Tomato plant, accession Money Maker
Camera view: vertical (180 deg); turntable rotation: 150 degrees
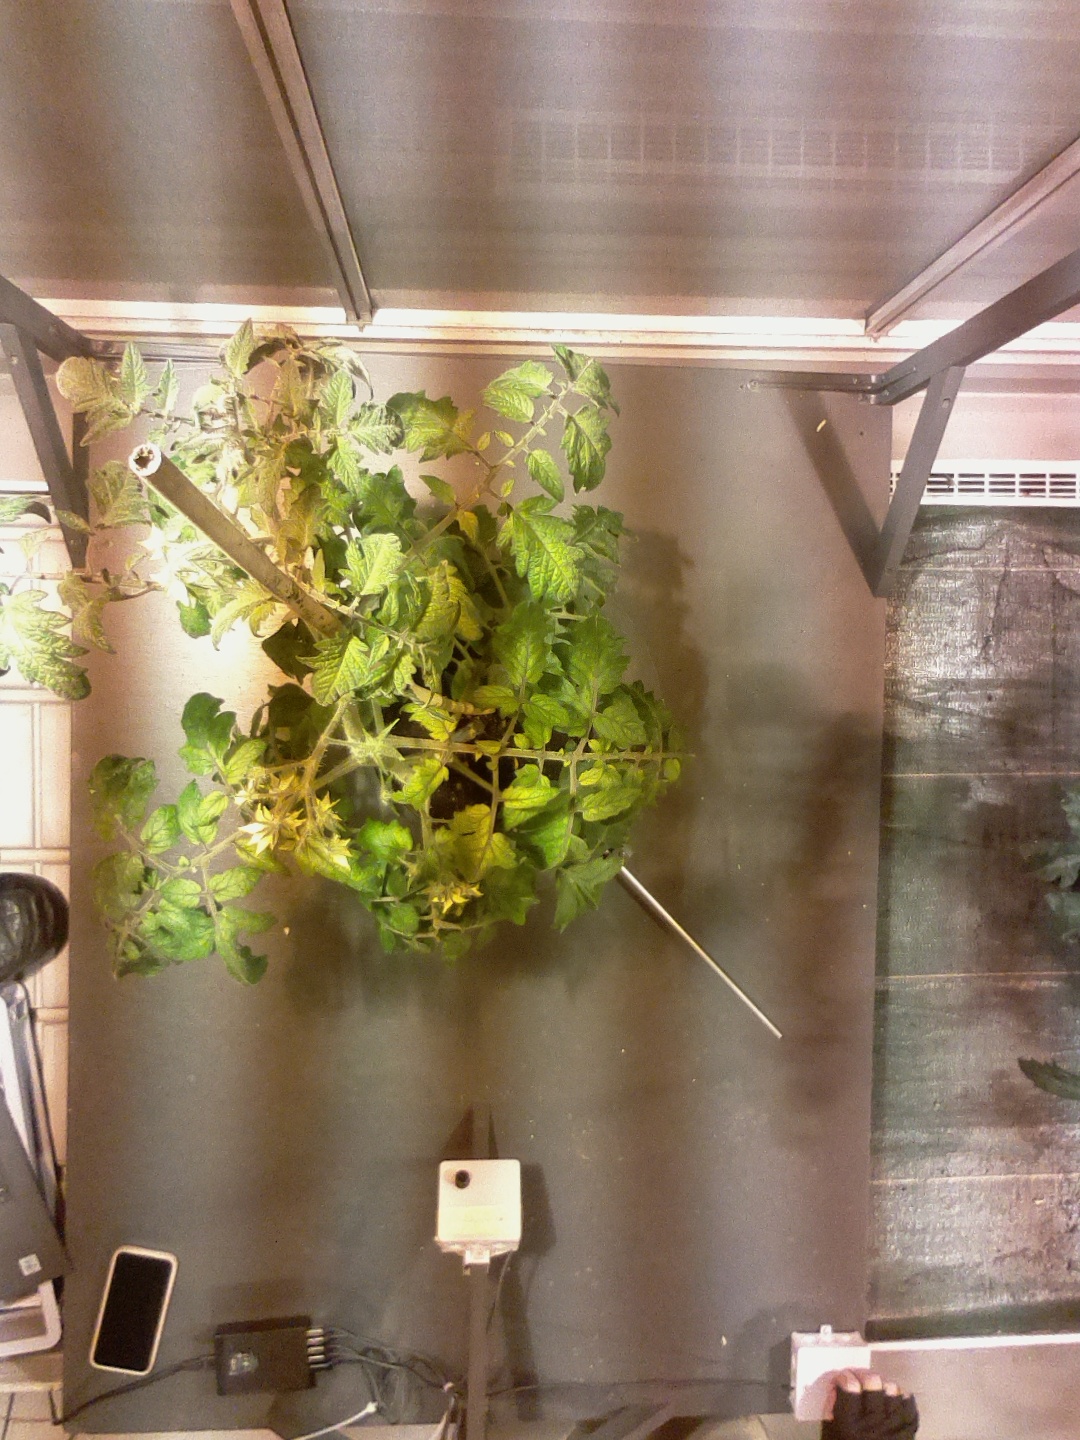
BBCH growth stage 70: Fruits at the main stem or branches visibles